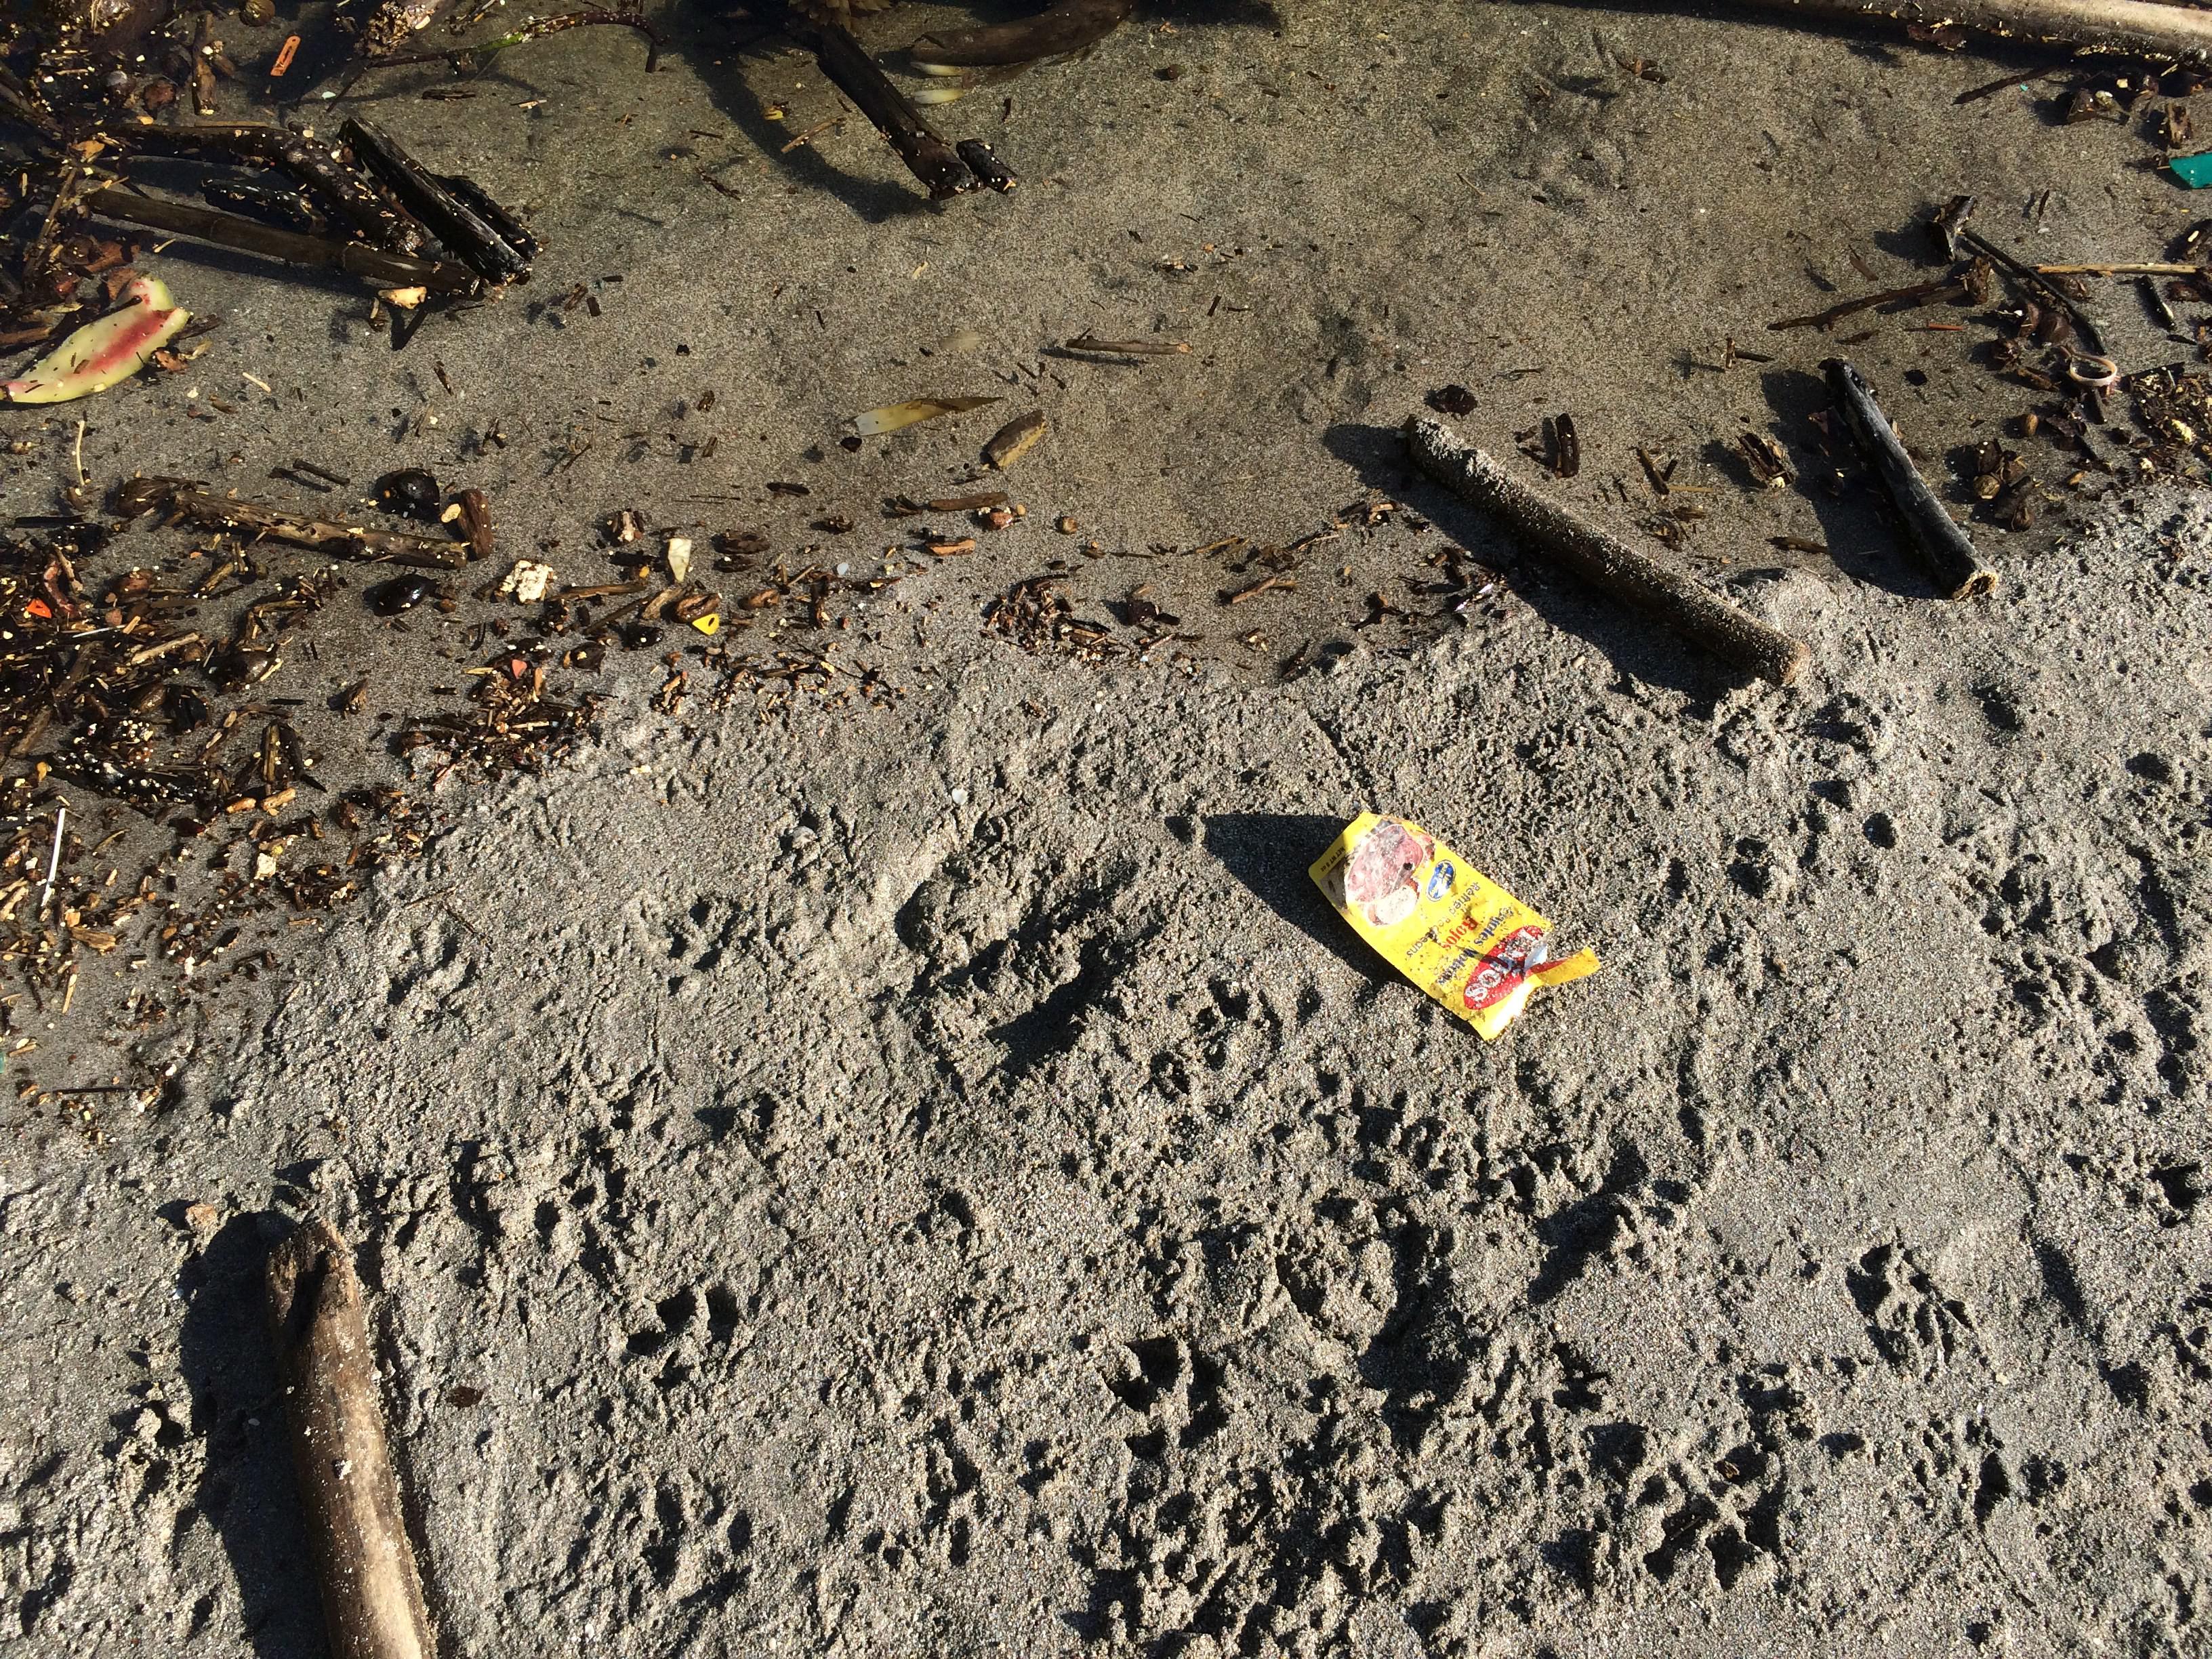
Object: Other plastic wrapper (Plastic bag & wrapper)

Object: Styrofoam piece (Styrofoam piece)